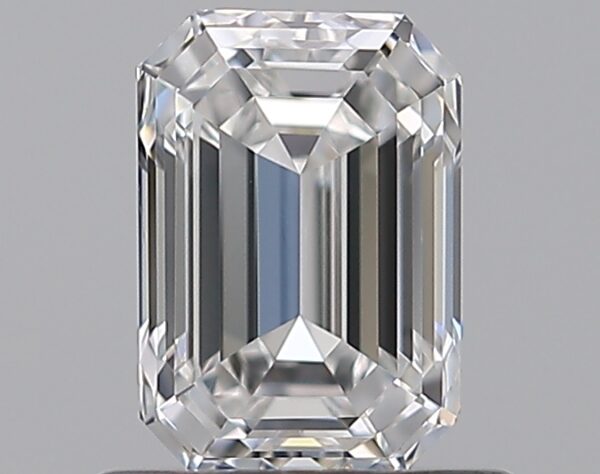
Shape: emerald
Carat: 0.72
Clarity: VVS2
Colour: E
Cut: EX
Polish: EX
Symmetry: VG
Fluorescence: N
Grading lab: GIA
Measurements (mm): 6.06 x 4.18 x 2.89